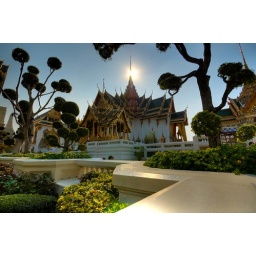
HDR image of Rajkaranyasapha Hall building in backlight with bonsai trees in foreground. Grand Palace, Bangkok, Thailand